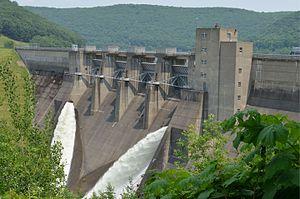
Le barrage Kinzua est un barrage américain dans le comté de Warren, en Pennsylvanie. Ce barrage poids sur le cours de l'Allegheny est à l'origine du réservoir Allegheny. Il est protégé au sein de la forêt nationale d'Allegheny.